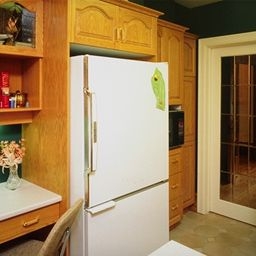
Room type: kitchen